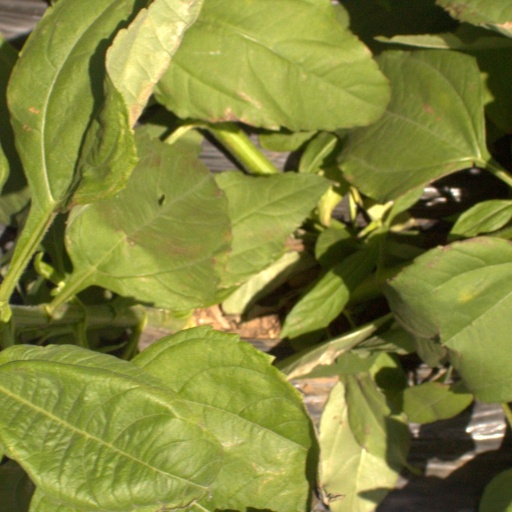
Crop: Jerusalem artichoke